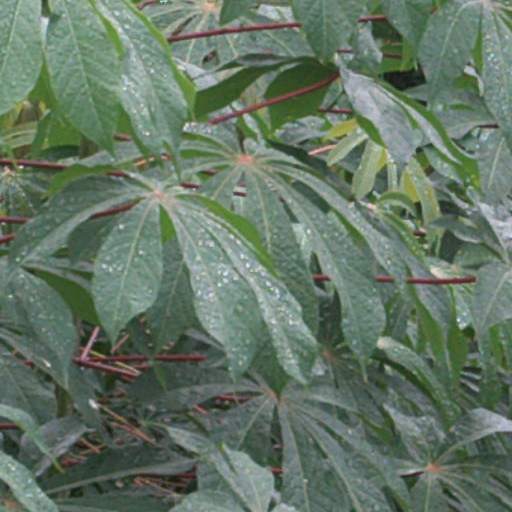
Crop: cassava